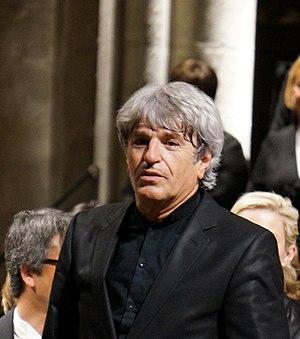
Jacques Mercier.
Les Flâneries musicales de Reims sont un festival de musique classique et de jazz qui investit les différents lieux de la ville et de son agglomération pendant les deux mois des vacances estivales.